Millennial economics

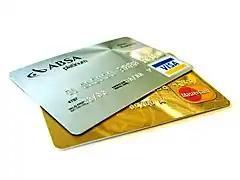
Millennials' debts are not mainly due to student loans but rather credit-card debts.

According to a 2019 TD Ameritrade survey of 1,015 U.S. adults aged 23 and older with at least US$10,000 in investable assets, two thirds of people aged 23 to 38 (millennials) felt they were not saving enough for retirement, and the top reason why was expensive housing (37%). This was especially true for millennials with families. 21% said student debt prevented them from saving for the future. For comparison, this number was 12% for Generation X and 5% for the Baby Boomers. While millennials are well known for taking out large amounts of student loans, these are actually "not" their main source of non-mortgage personal debt, but rather credit card debt. According to a 2019 Harris poll, the average non-mortgage personal debt of millennials was US$27,900, with credit card debt representing the top source at 25%. For comparison, mortgages were the top source of debt for the Baby Boomers and Generation X (28% and 30%, respectively) and student loans for Generation Z (20%).